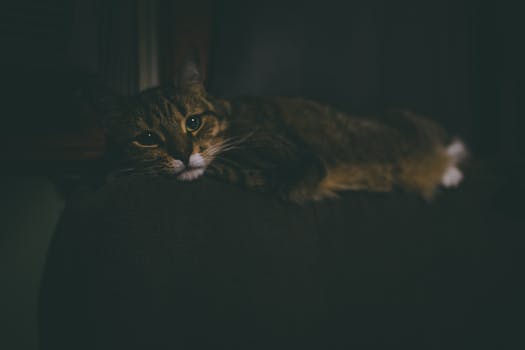
Label: No Watermark